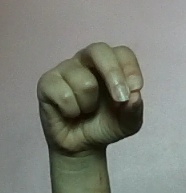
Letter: gaaf